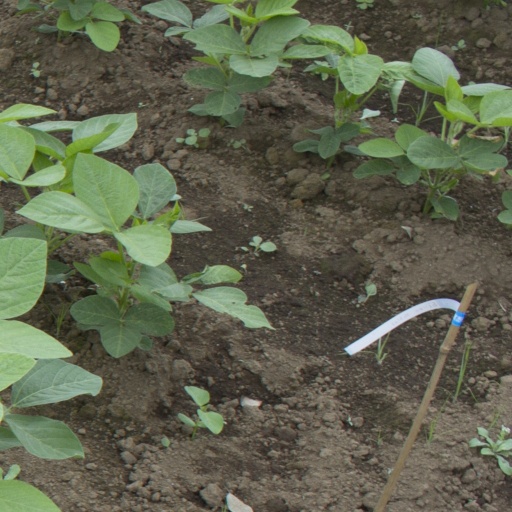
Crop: soybean